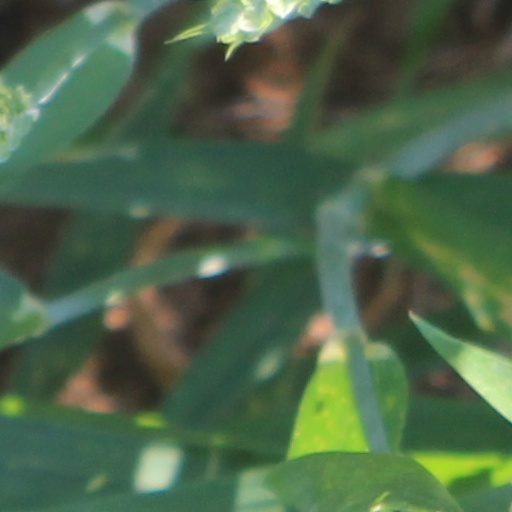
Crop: wheat